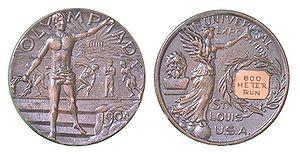
Dieges & Clust est un atelier de joaillerie et de frappe de médaille basée à Providence fondée en 1898 par Charles J. Dieges et Prosper Clust.
Les Jeux olympiques de 1904, également nommés Jeux de la IIIᵉ Olympiade, sont organisés en 1904, à Saint-Louis aux États-Unis. Ce sont les troisièmes Jeux olympiques de l'ère moderne organisés par le Comité international olympique. Ils se déroulent du 1ᵉʳ juillet au 23 novembre 1904, cent quarante-cinq jours de compétition, soit quatre mois et vingt-deux jours, pendant lesquels 651 sportifs s'affrontent dans quinze disciplines pour un total de 280 médailles.
Une médaille olympique est une médaille attribuée au cours des Jeux olympiques aux trois meilleurs athlètes ou équipes de chaque compétition qui reçoivent respectivement une médaille d’or, d’argent ou de bronze. Outre ces médailles qui symbolisent la consécration sportive, certaines personnes ou organisations, notamment les comités nationaux olympiques, offrent à leurs champions des primes, cadeaux ou avantages en nature.